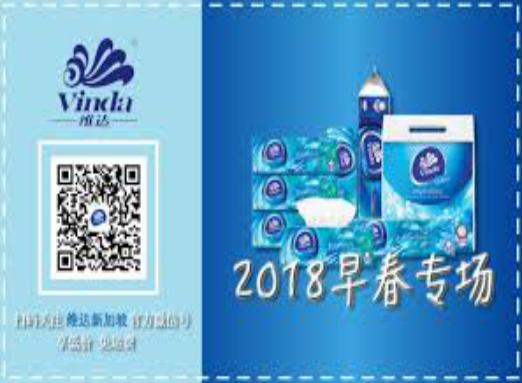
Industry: Necessities